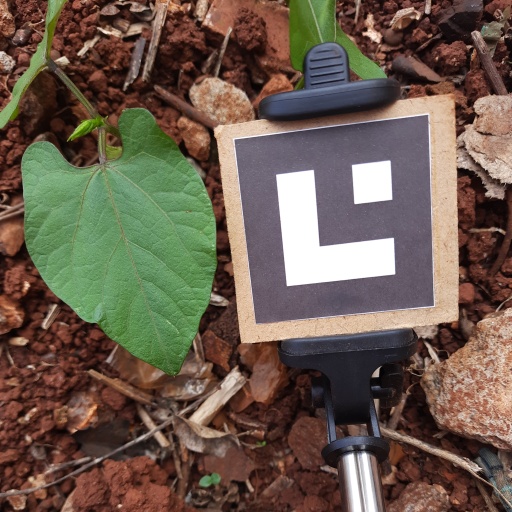
Observations: wavy surface, no eating holes, under shade